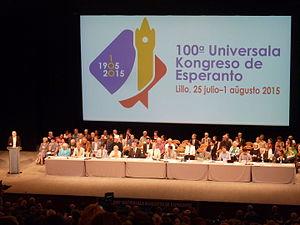
Les associations espérantophones sont présentes dans le monde entier et chacune est animée par ses propres buts.